Pedro Henrique of Orléans-Braganza

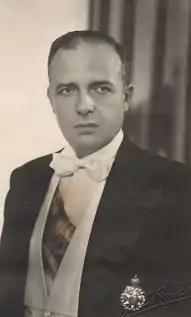
Pedro Henrique in 1951

Prince Pedro Henrique of Orléans-Braganza (13 September 1909 – 5 July 1981), nicknamed The Expected Prince was the eldest son of Prince Luís of Orléans-Braganza and Princess Maria di Grazia of Bourbon-Two Sicilies, and head of the Vassouras branch of the Imperial House of Brazil from 1921 until his death in 1981.